Lathyrus clymenum

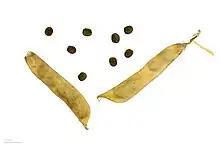
"Lathyrus clymenum" - MHNT

Lathyrus clymenum, also called Spanish vetchling, is a flowering plant in the family Fabaceae, native to the Mediterranean. The seeds are used to prepare a Greek dish called fava santorinis. The plant is cultivated on the island of Santorini in Greece and was recently added to the European Union's products with a Protected Designation of Origin.